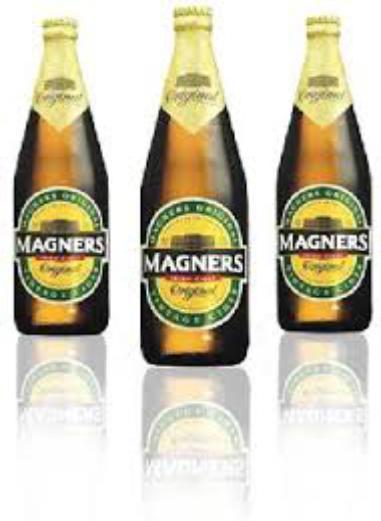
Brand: Magners Irish
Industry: Food